List of beaches in Australia

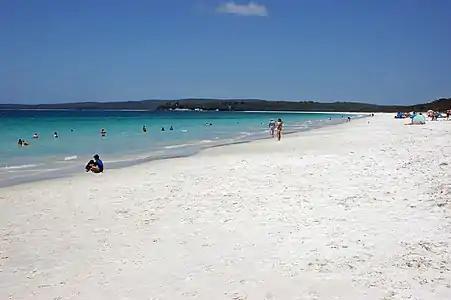
Hyams Beach in Jervis Bay, which features fine, radiantly white sand.

Beaches in Australia are in abundance due to the fact that Australia is entirely surrounded by the ocean. Beaches are popular destinations among the country's local population, and travellers alike, as over 85% of Australians live on the coast and most of Australia falls under the warm temperate and subtropical climate zones. Australia has a prominent beach culture, which is often considered part of its national identity, with television shows, movies, and songs being set in or relating to beaches. This page features a list of beaches in Australia.